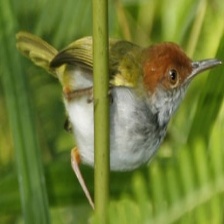
Species: TAILORBIRD
Scientific name: ORTHOTOMUS ATROGULARIS